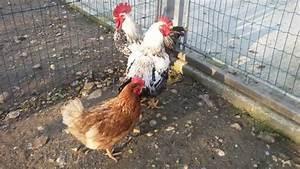
chicken